Kilju

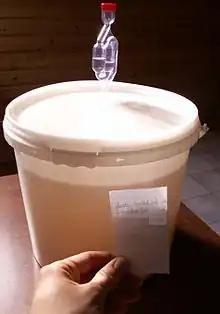
A picture of a DIY fermentation vessel with integrated fermentation lock

Kilju is the Finnish word for a mead-like homemade alcoholic beverage made from a source of carbohydrates (such as cane sugar or honey), yeast, and water, making it both affordable and cheap to produce. The ABV depends on the yeast that was used, and since it does not contain a sweet reserve it is completely dry. Crude product may be distilled into moonshine. Kilju intended for direct consumption is usually clarified and stabilized to avoid wine faults. It is a flax-colored alcoholic beverage with no discernible taste other than that of ethanol. It can be used as an ethanol base for drink mixers.